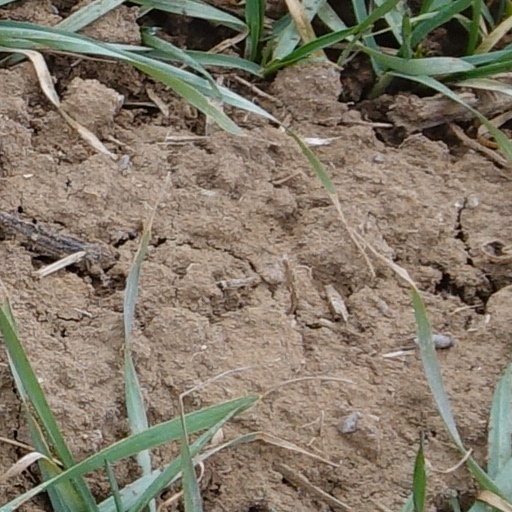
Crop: wheat